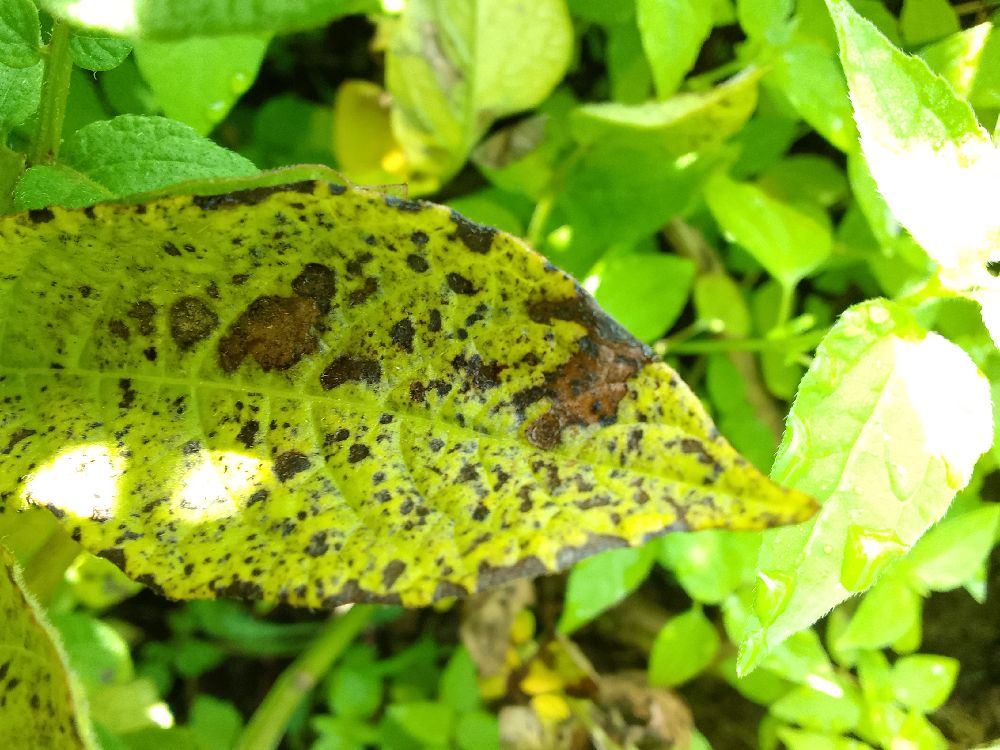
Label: Early blight